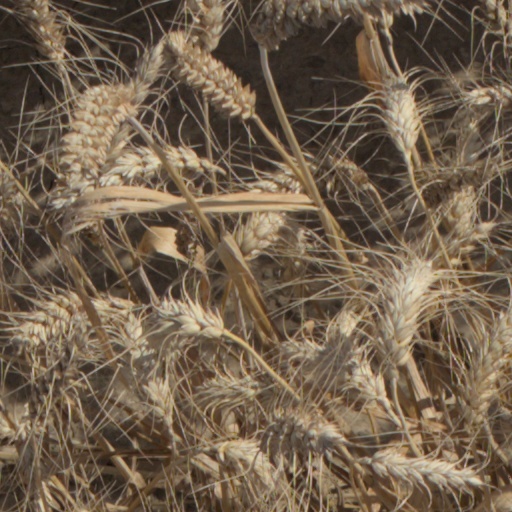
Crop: wheat